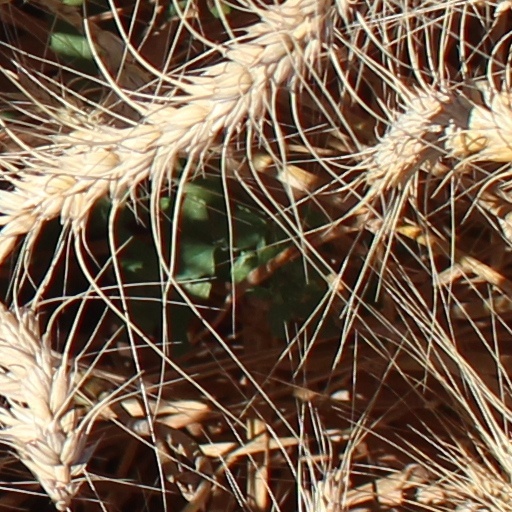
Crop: wheat